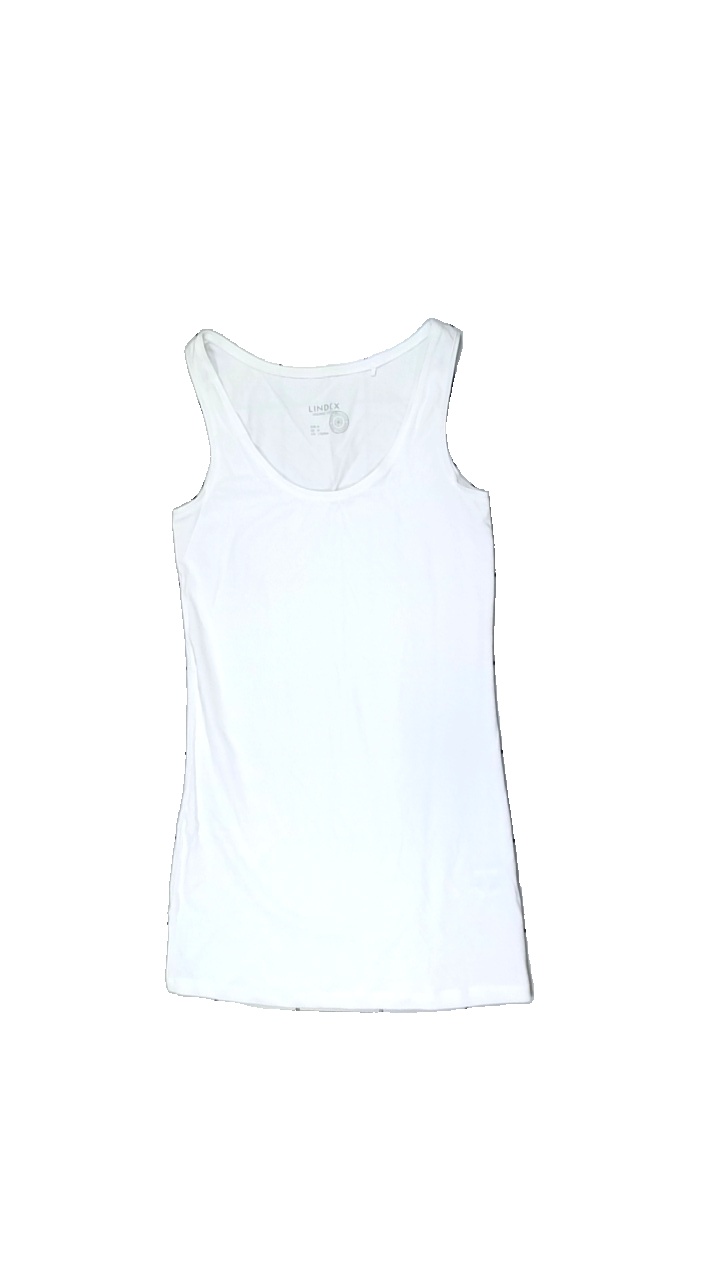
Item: Tank Top (Ladies)
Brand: Lindex
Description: White tank top from Lindex, size M. Good condition.
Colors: White
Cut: Regular, C-collar
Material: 100% cotton
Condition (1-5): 4
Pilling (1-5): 5
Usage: Reuse
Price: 100-150